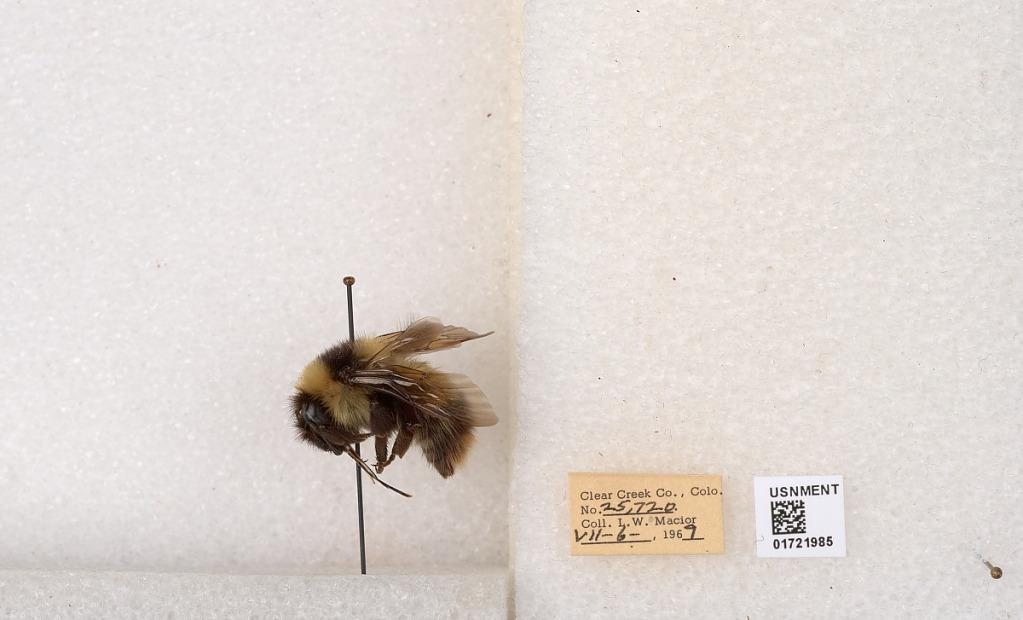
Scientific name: Bombus kirbyellus
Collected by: L. Macior
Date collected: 1969-7-6
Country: United States
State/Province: Colorado
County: Clear Creek
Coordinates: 39.6891, -105.644